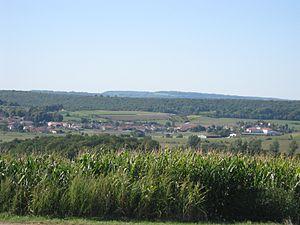
Mandres sur Vair
Mandres-sur-Vair est une commune française située dans le département des Vosges en région Grand Est.